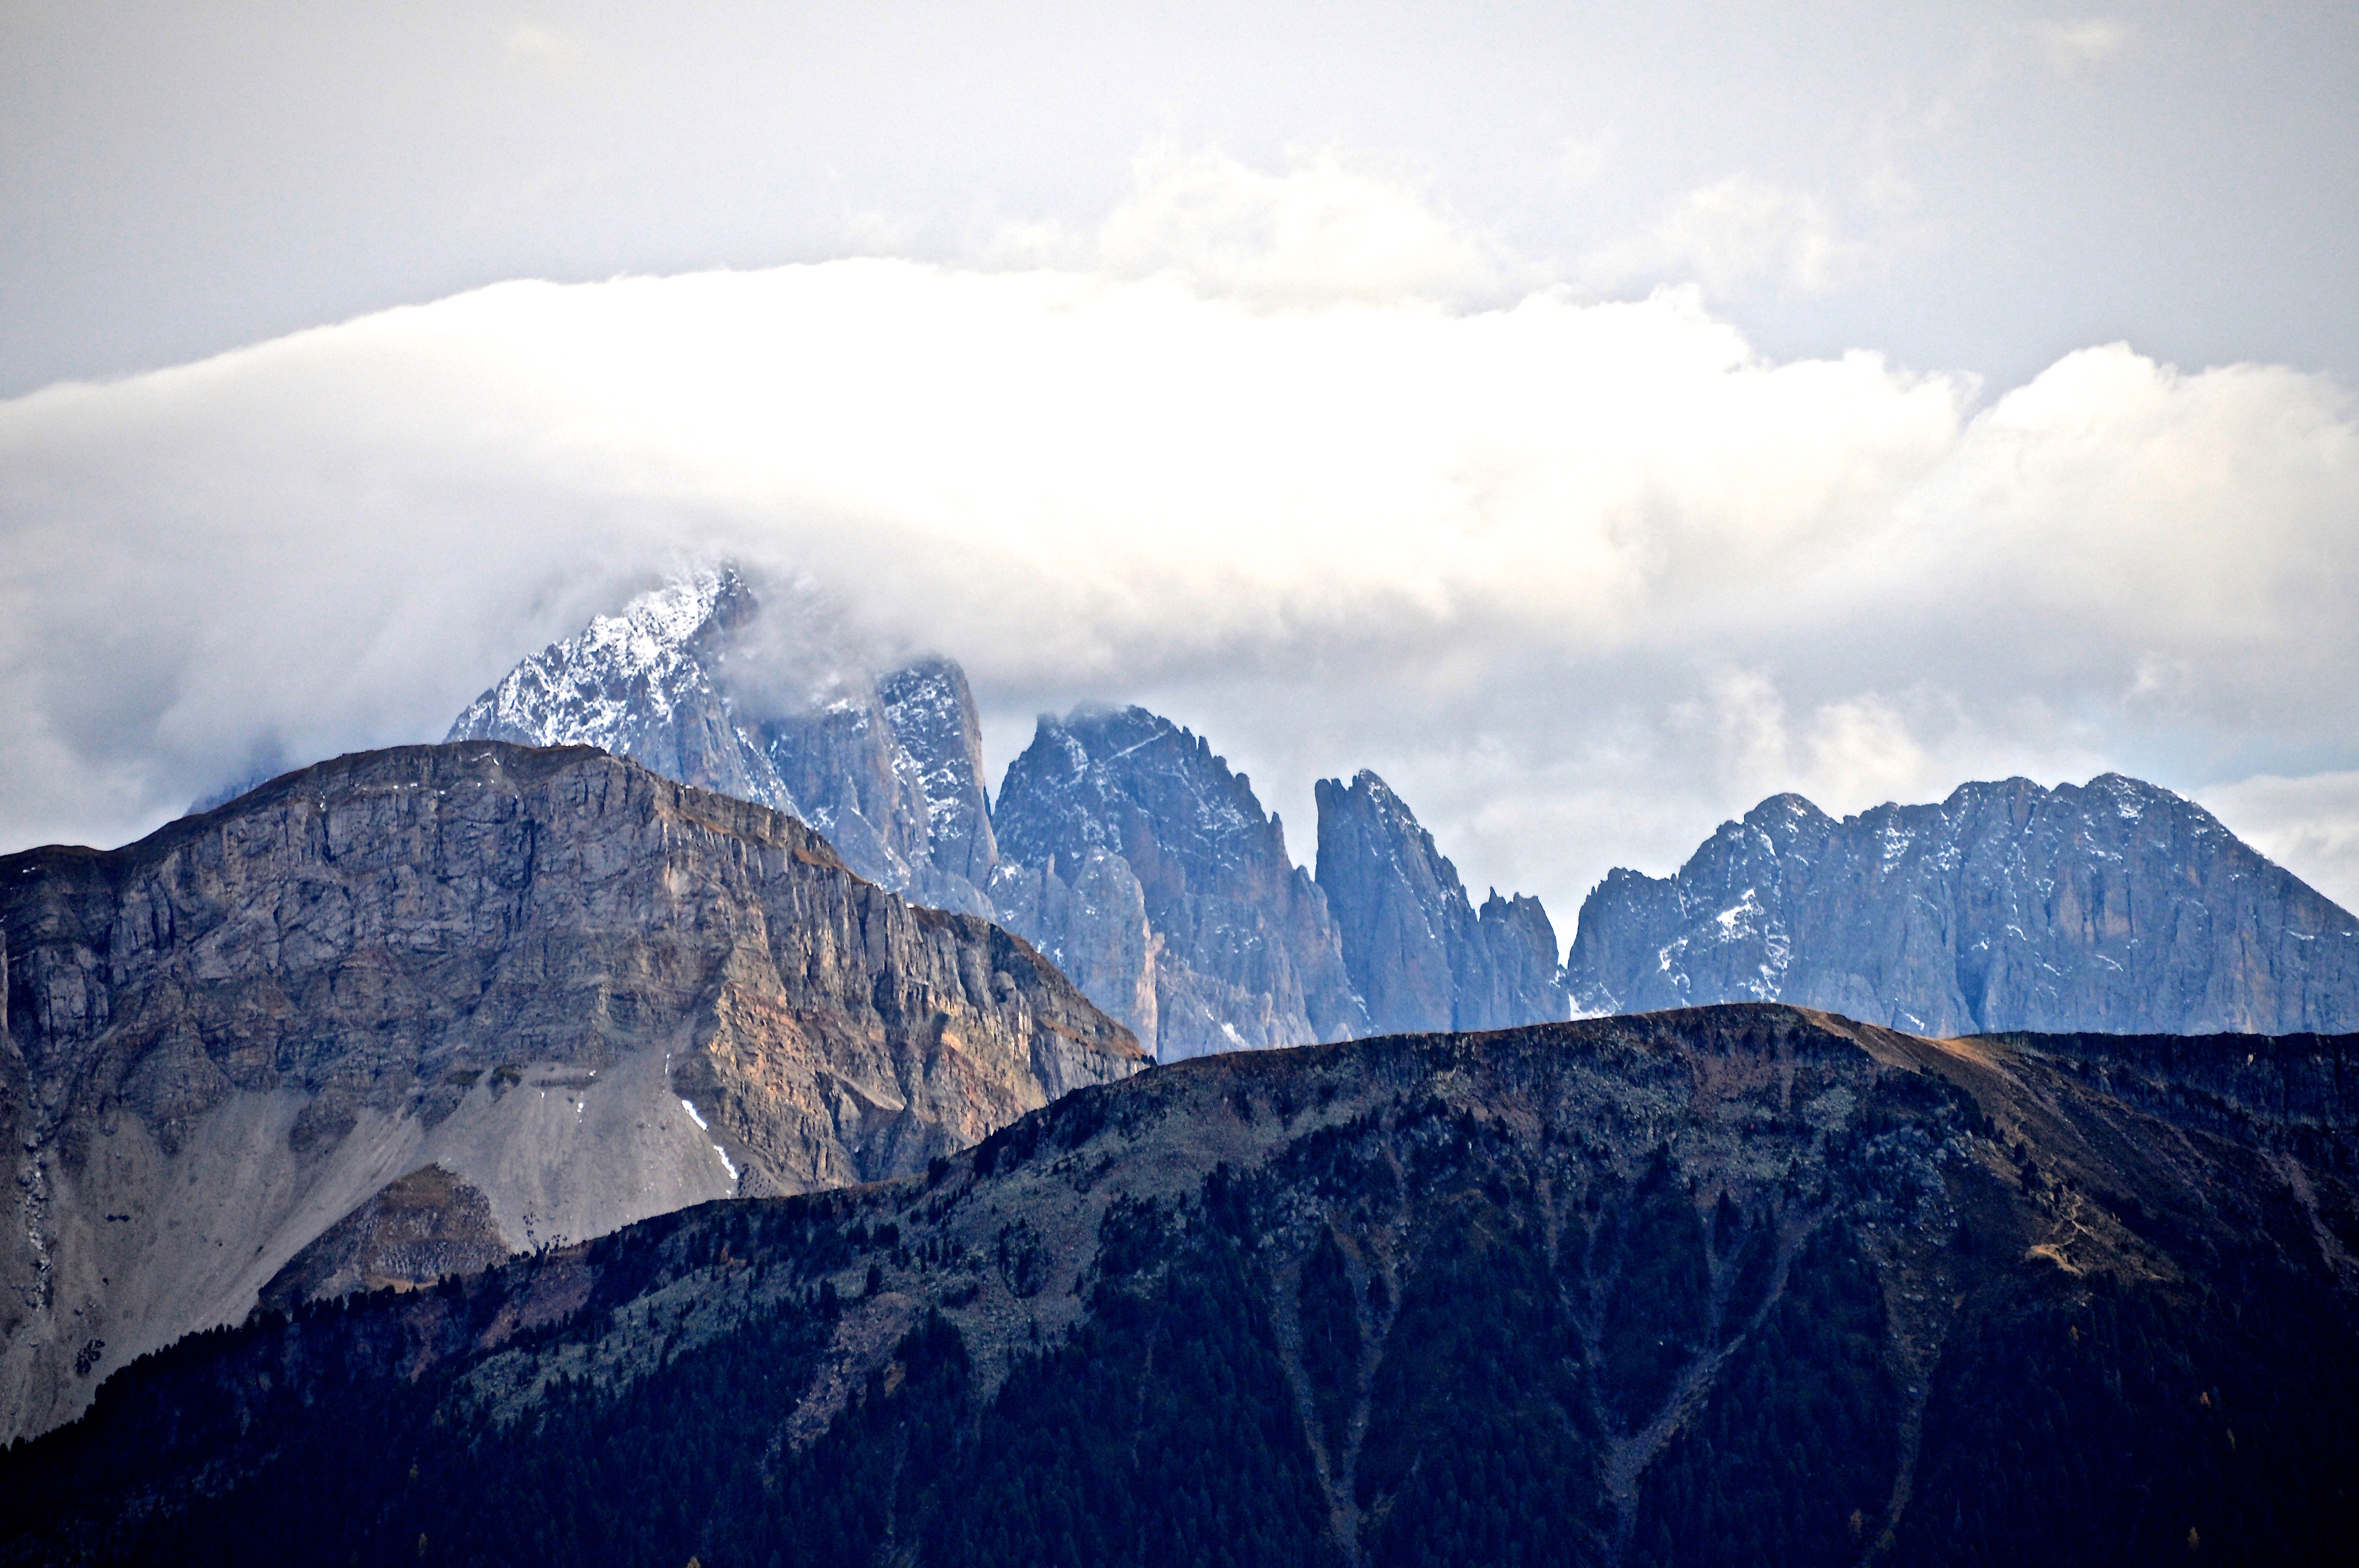
landscape, nature, rock, mountain, snow, winter, cloud, sun, valley, mountain range, summer, relax, weather, holiday, alpine, leisure, ridge, summit, trees, relaxation, mountains, alps, plateau, cirque, alm, dolomites, wellness, rose garden, landform, peitlerkofel, summer holiday, mountain pass, geographical feature, atmospheric phenomenon, mountainous landforms